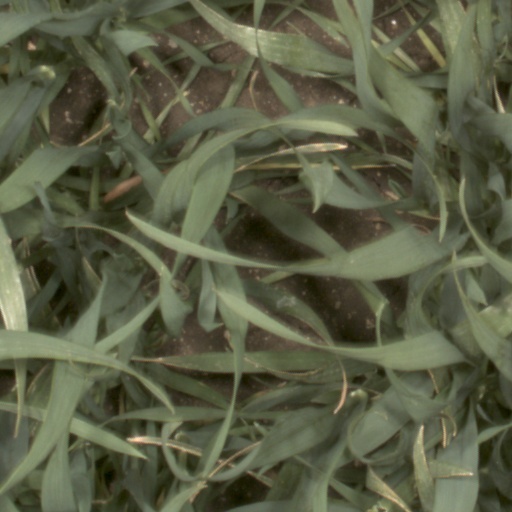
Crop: wheat